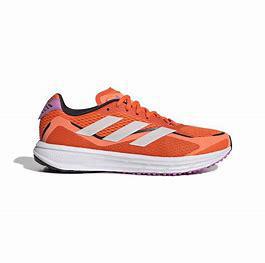
Brand: Adidas
Model: SL20